List of artificial objects leaving the Solar System

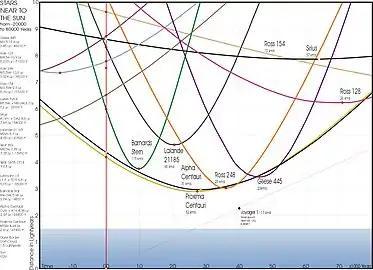
"Voyager 1" and close encounters of the Sun with other stars in the next 100,000 years.

Given the huge emptiness of interstellar space, all the objects listed here are likely to continue into deep space in timelines that, barring the exceptionally unlikely chance of their colliding with (or being collected by) another object, could outlast even the main sequence existence of the Sun's life, billions of years hence. One estimated timescale as to the likelihood of the Pioneer or Voyager spacecraft colliding with a star (or stellar remnant) is 10 (100 quintillion) years. They are very unlikely, however, to gain enough velocity to escape the Milky Way galaxy (or its future merger with the Andromeda galaxy) into intergalactic space.